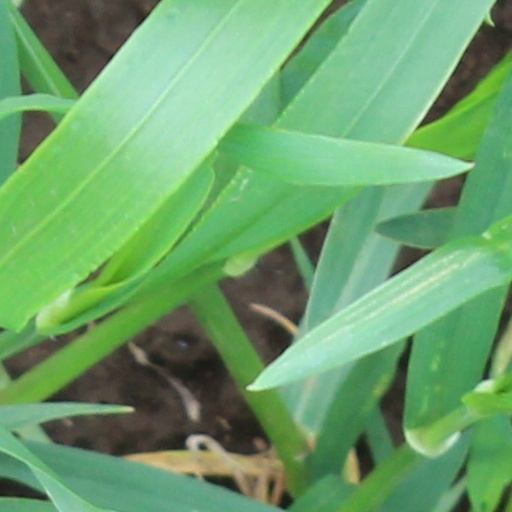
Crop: wheat